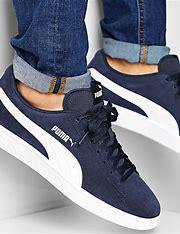
Brand: Puma
Model: Smash V2